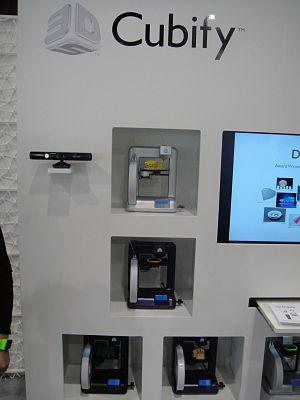
Cubify est une imprimante qui produit des objets en 3 dimensions, généralement avec des cartouches de polymères en 10 couleurs.